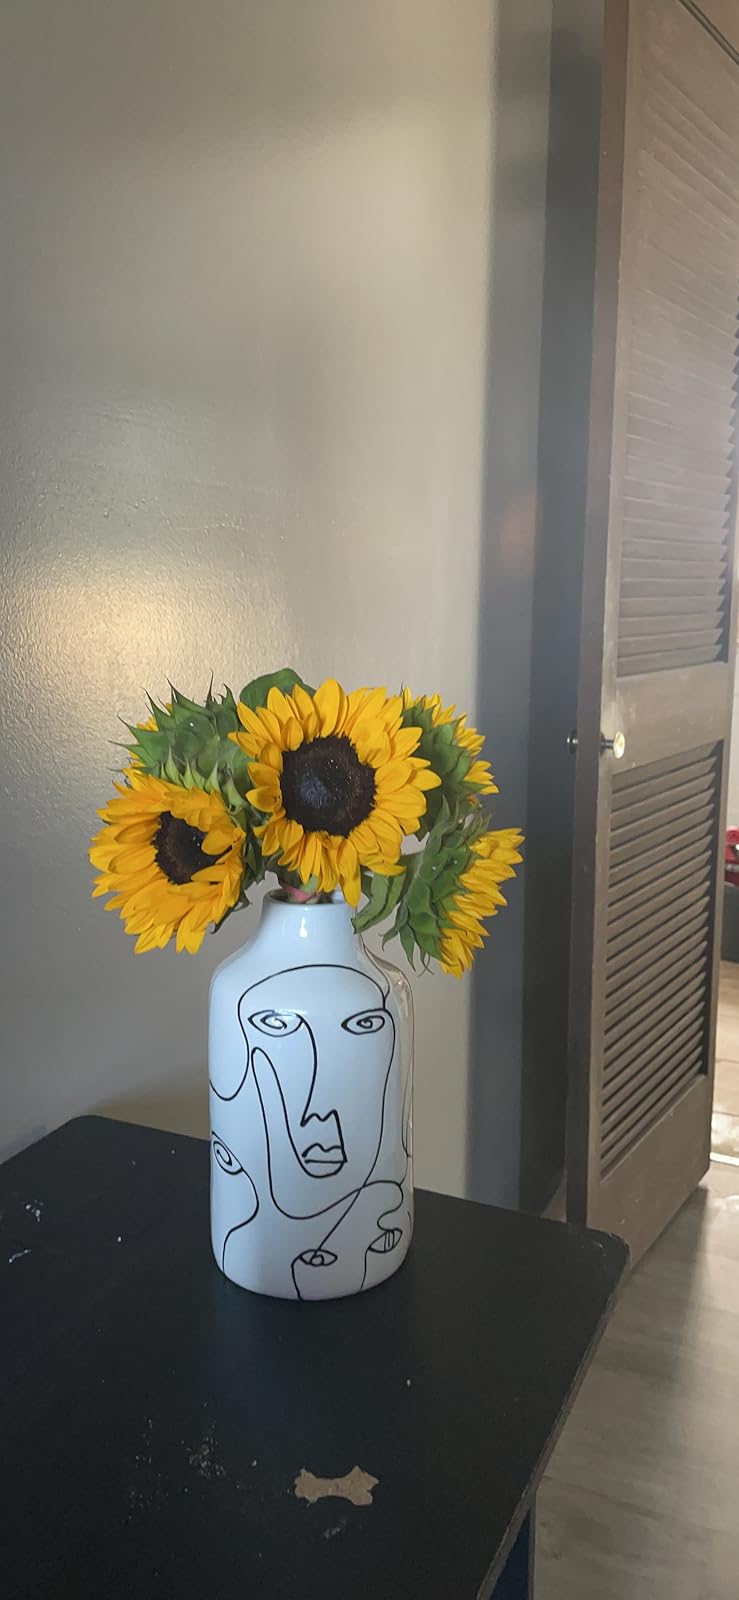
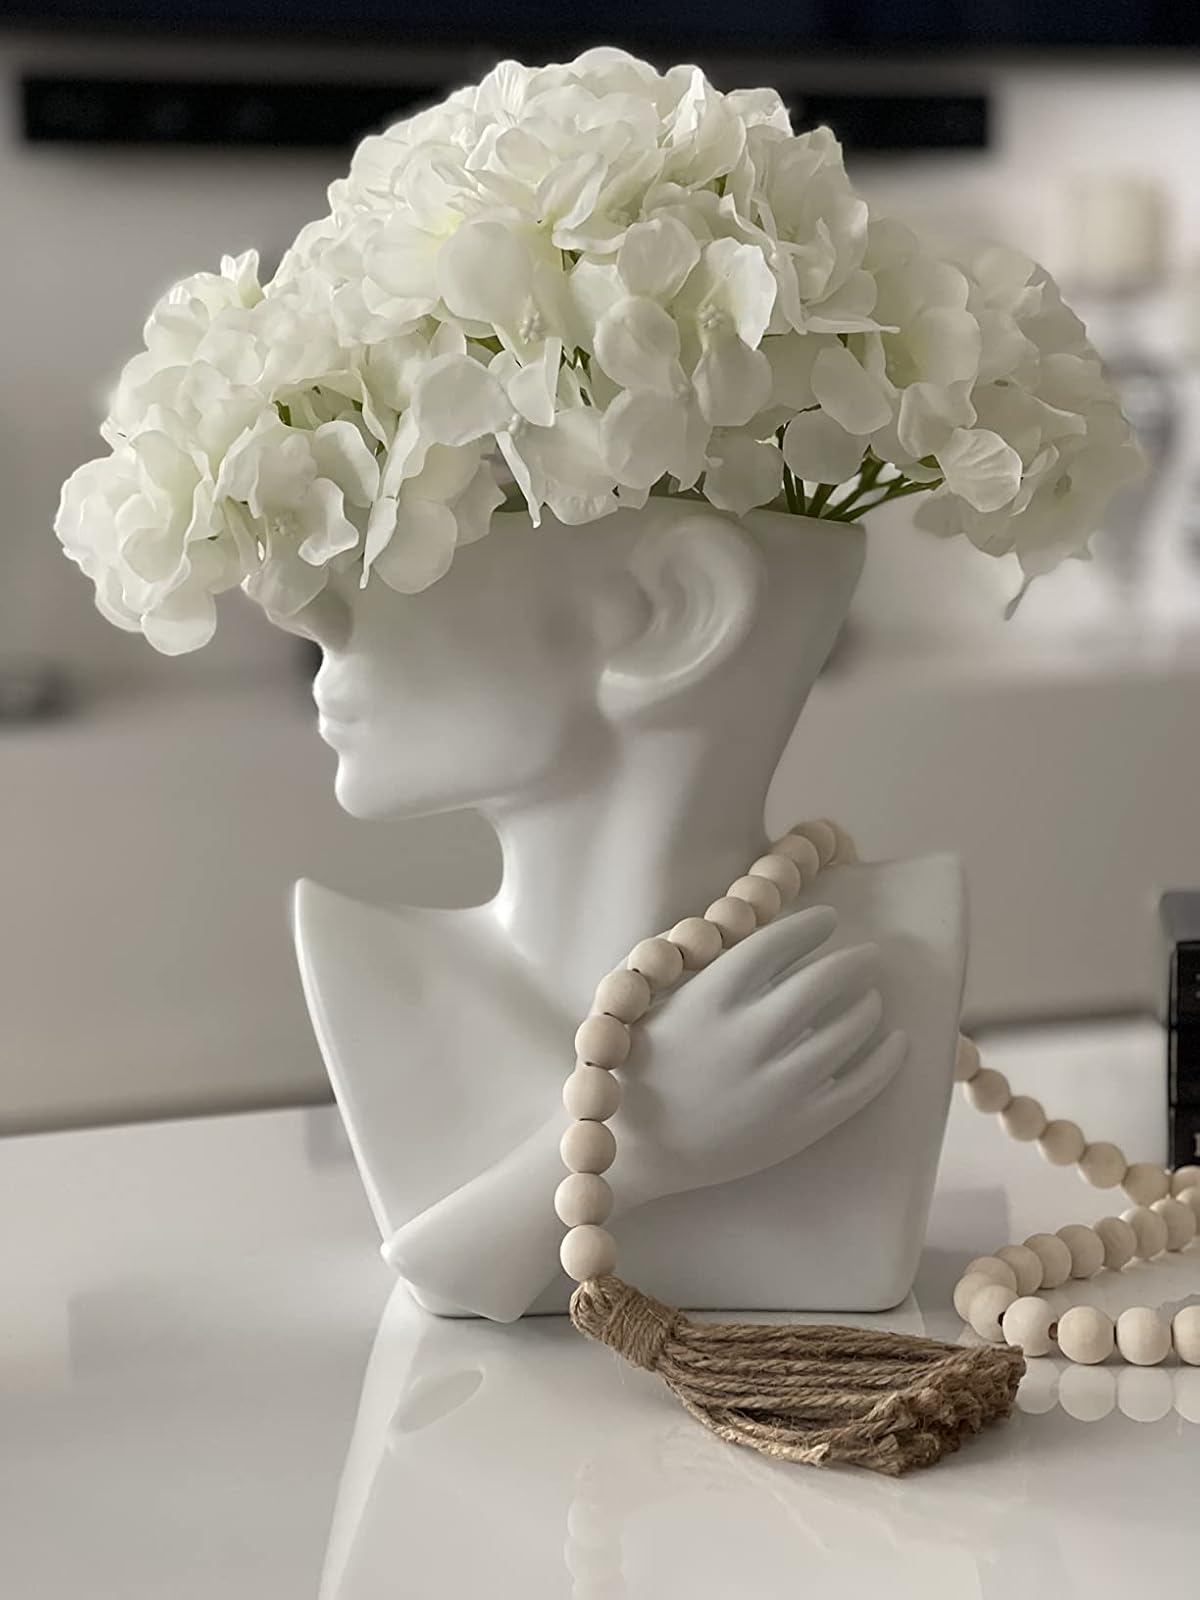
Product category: vase
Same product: no